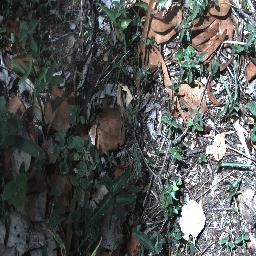
Label: negative